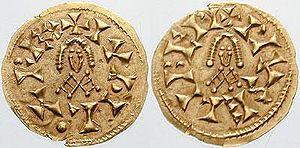
Iudila ou Judila est un noble wisigoth d'Hispanie de la première moitié du VIIᵉ siècle, proclamé roi dans les années 631-633, et opposé au roi Sisenand.